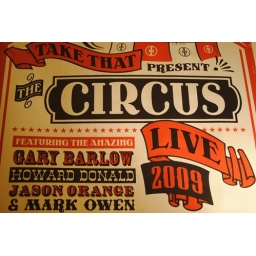
On my wall in my computer room as its not just my room its my wifes aswell.